Queen Camilla

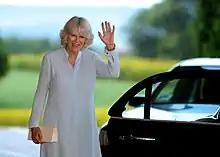
A smiling Camilla waves her hand.

After becoming Duchess of Cornwall, Camilla automatically acquired rank as the second highest woman in the British order of precedence (after Queen Elizabeth II), and as typically fifth or sixth in the orders of precedence of her other realms, following the Queen, the relevant viceroy, the Duke of Edinburgh, and the Prince of Wales. It was revealed that the Queen altered the royal order of precedence "on blood principles" for private occasions, placing the Duchess fourth, after the Queen, Princess Anne and Princess Alexandra. Within two years of the marriage, the Queen extended Camilla visible tokens of membership in the royal family: she lent Camilla the Greville Tiara, which previously belonged to the Queen Mother, and granted her the badge of the Royal Family Order of Elizabeth II.